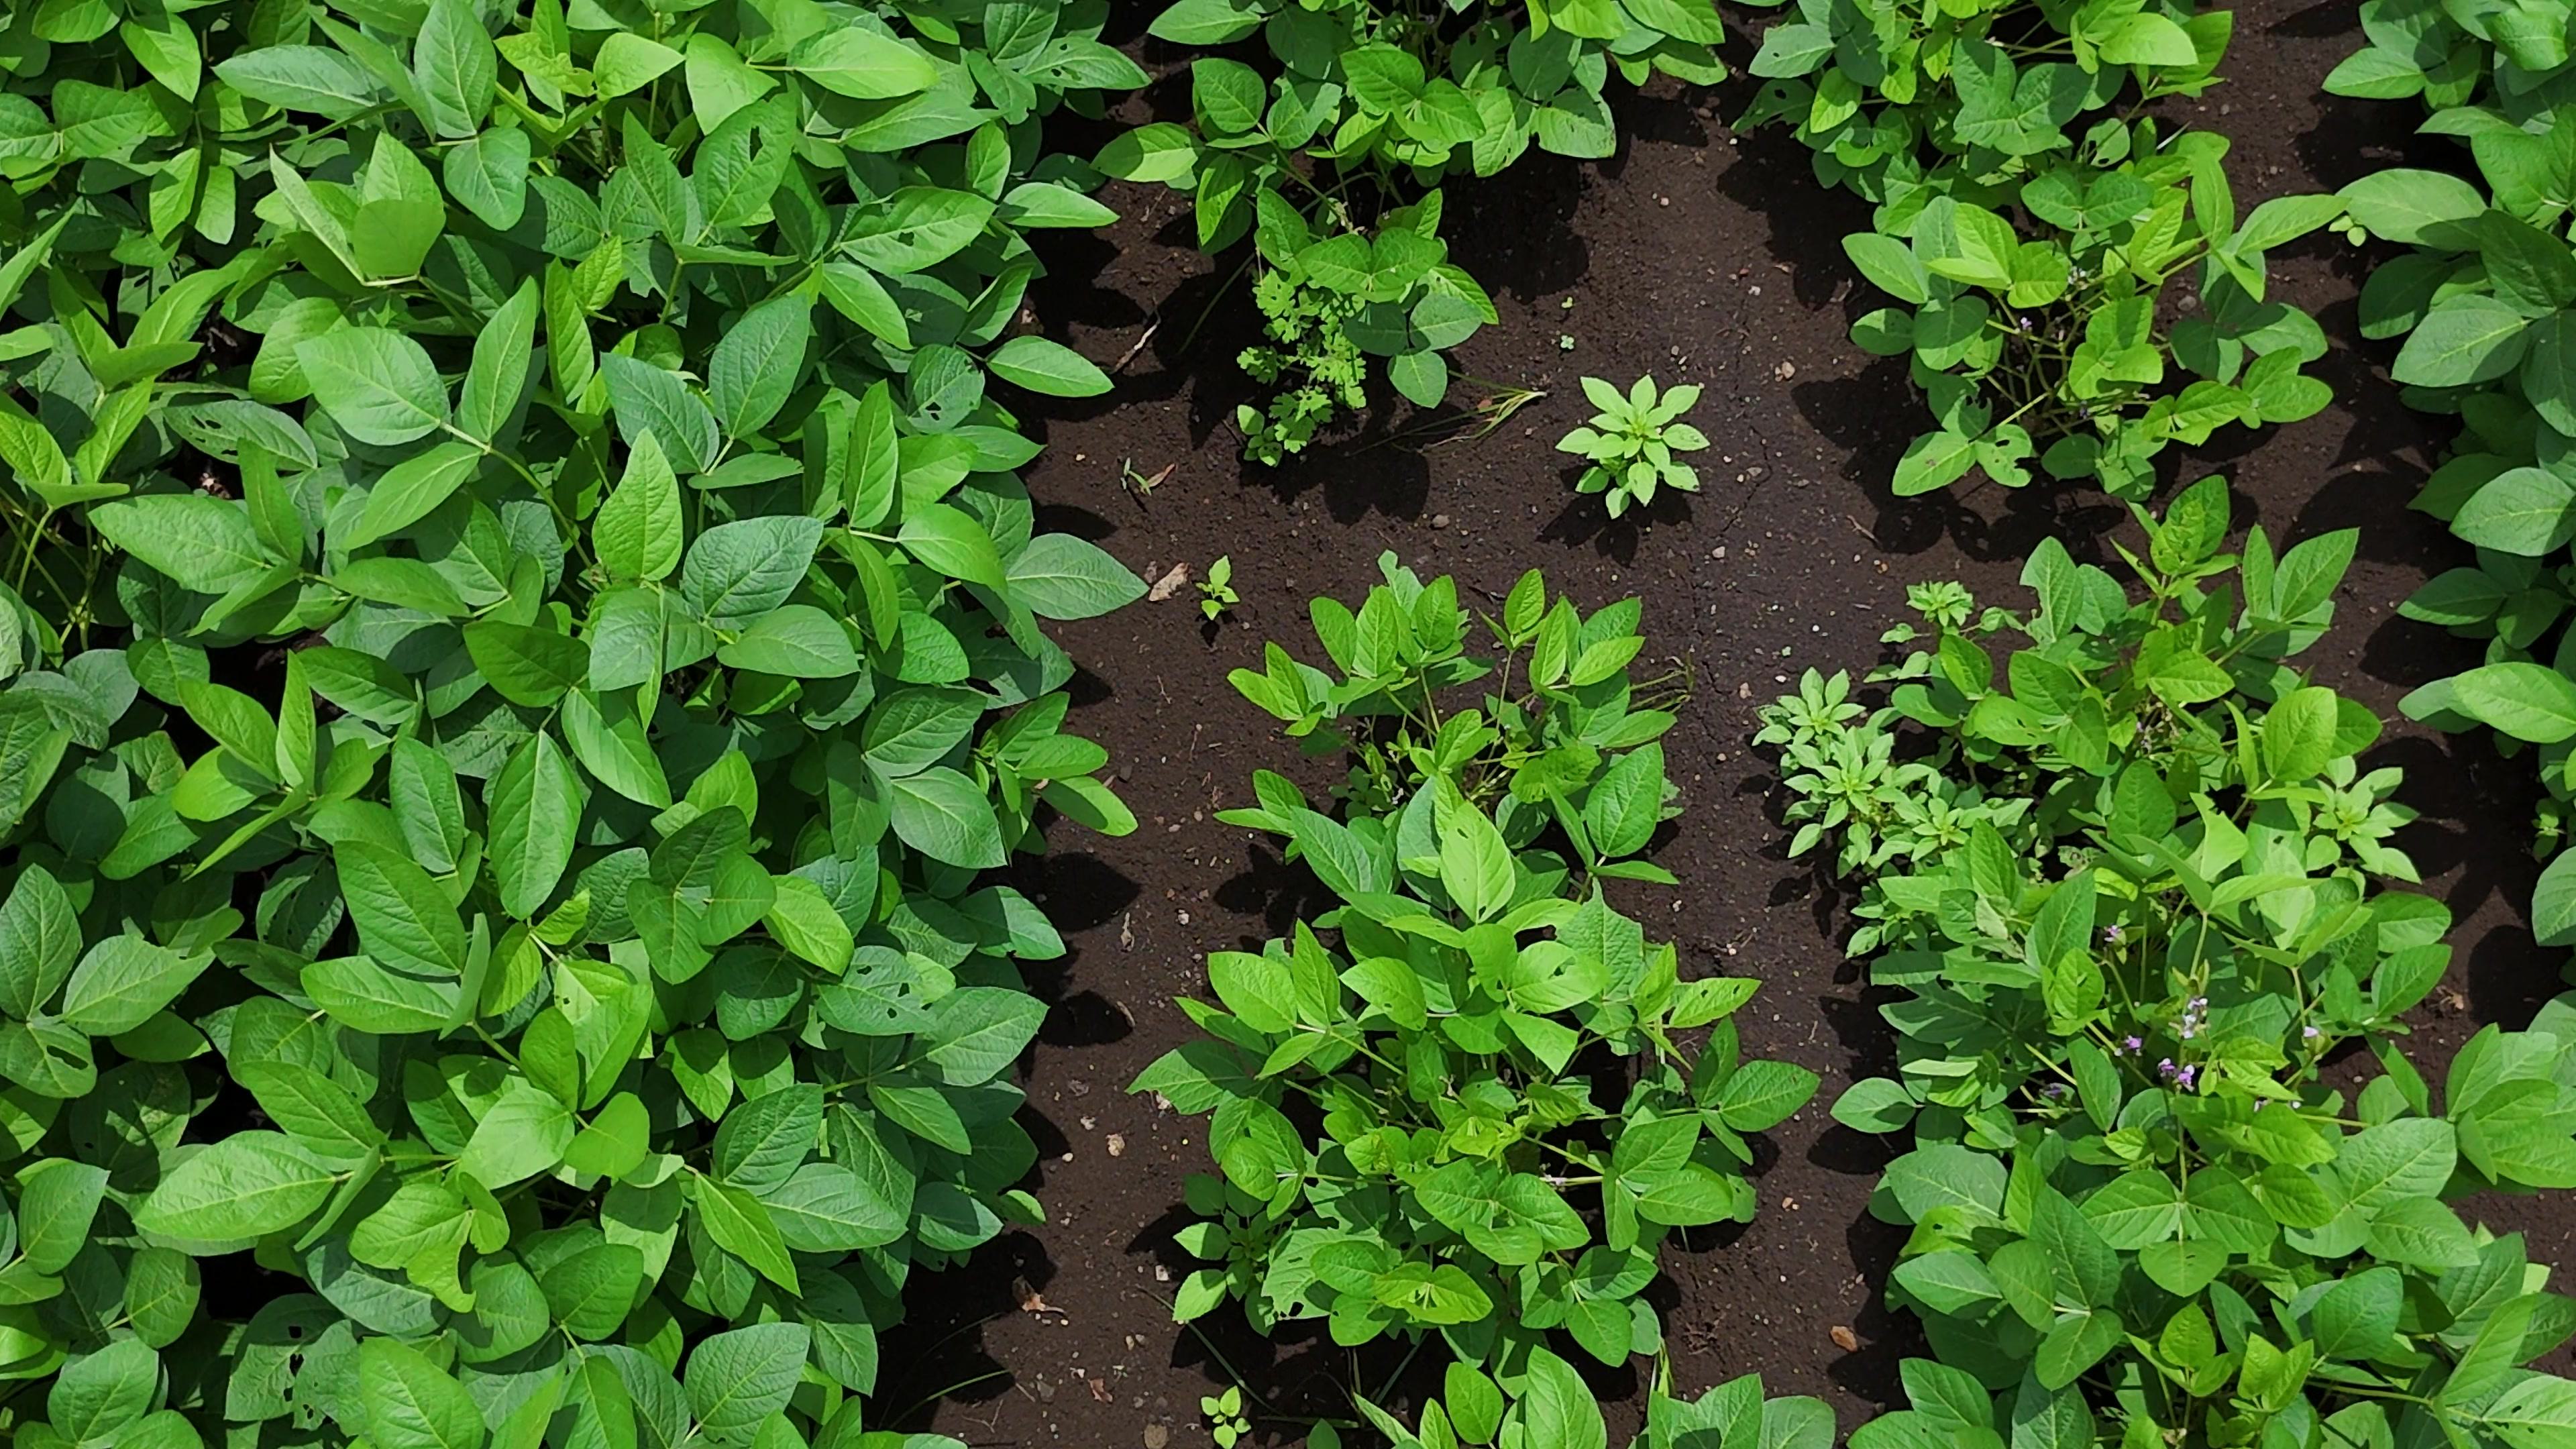
Label: Healthy